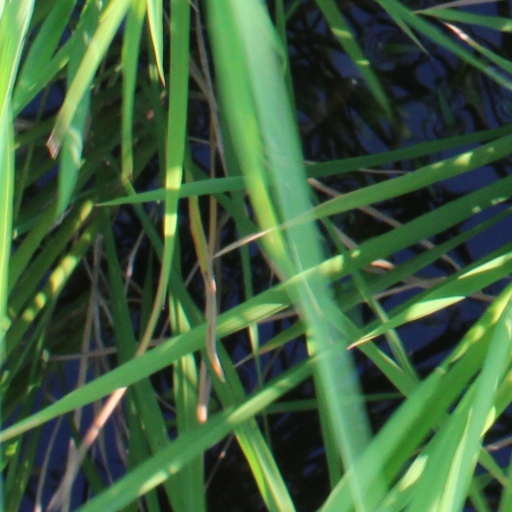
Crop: rice